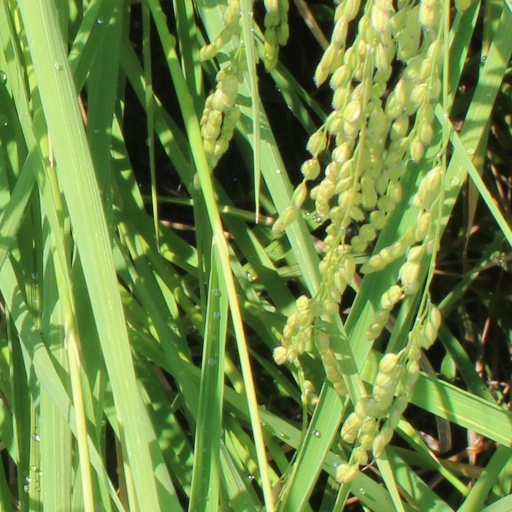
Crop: rice